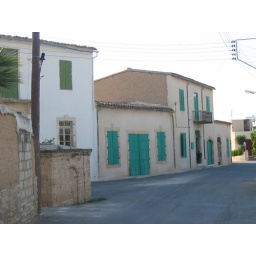
Old houses and the old water fountain. The area is called GASTRA and is probably the best in the town of Athienou.